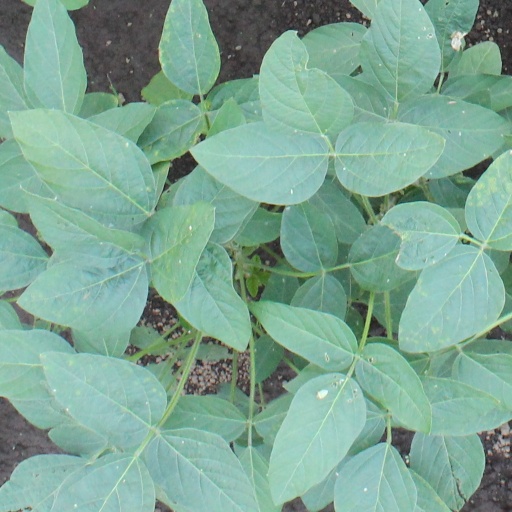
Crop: soybean